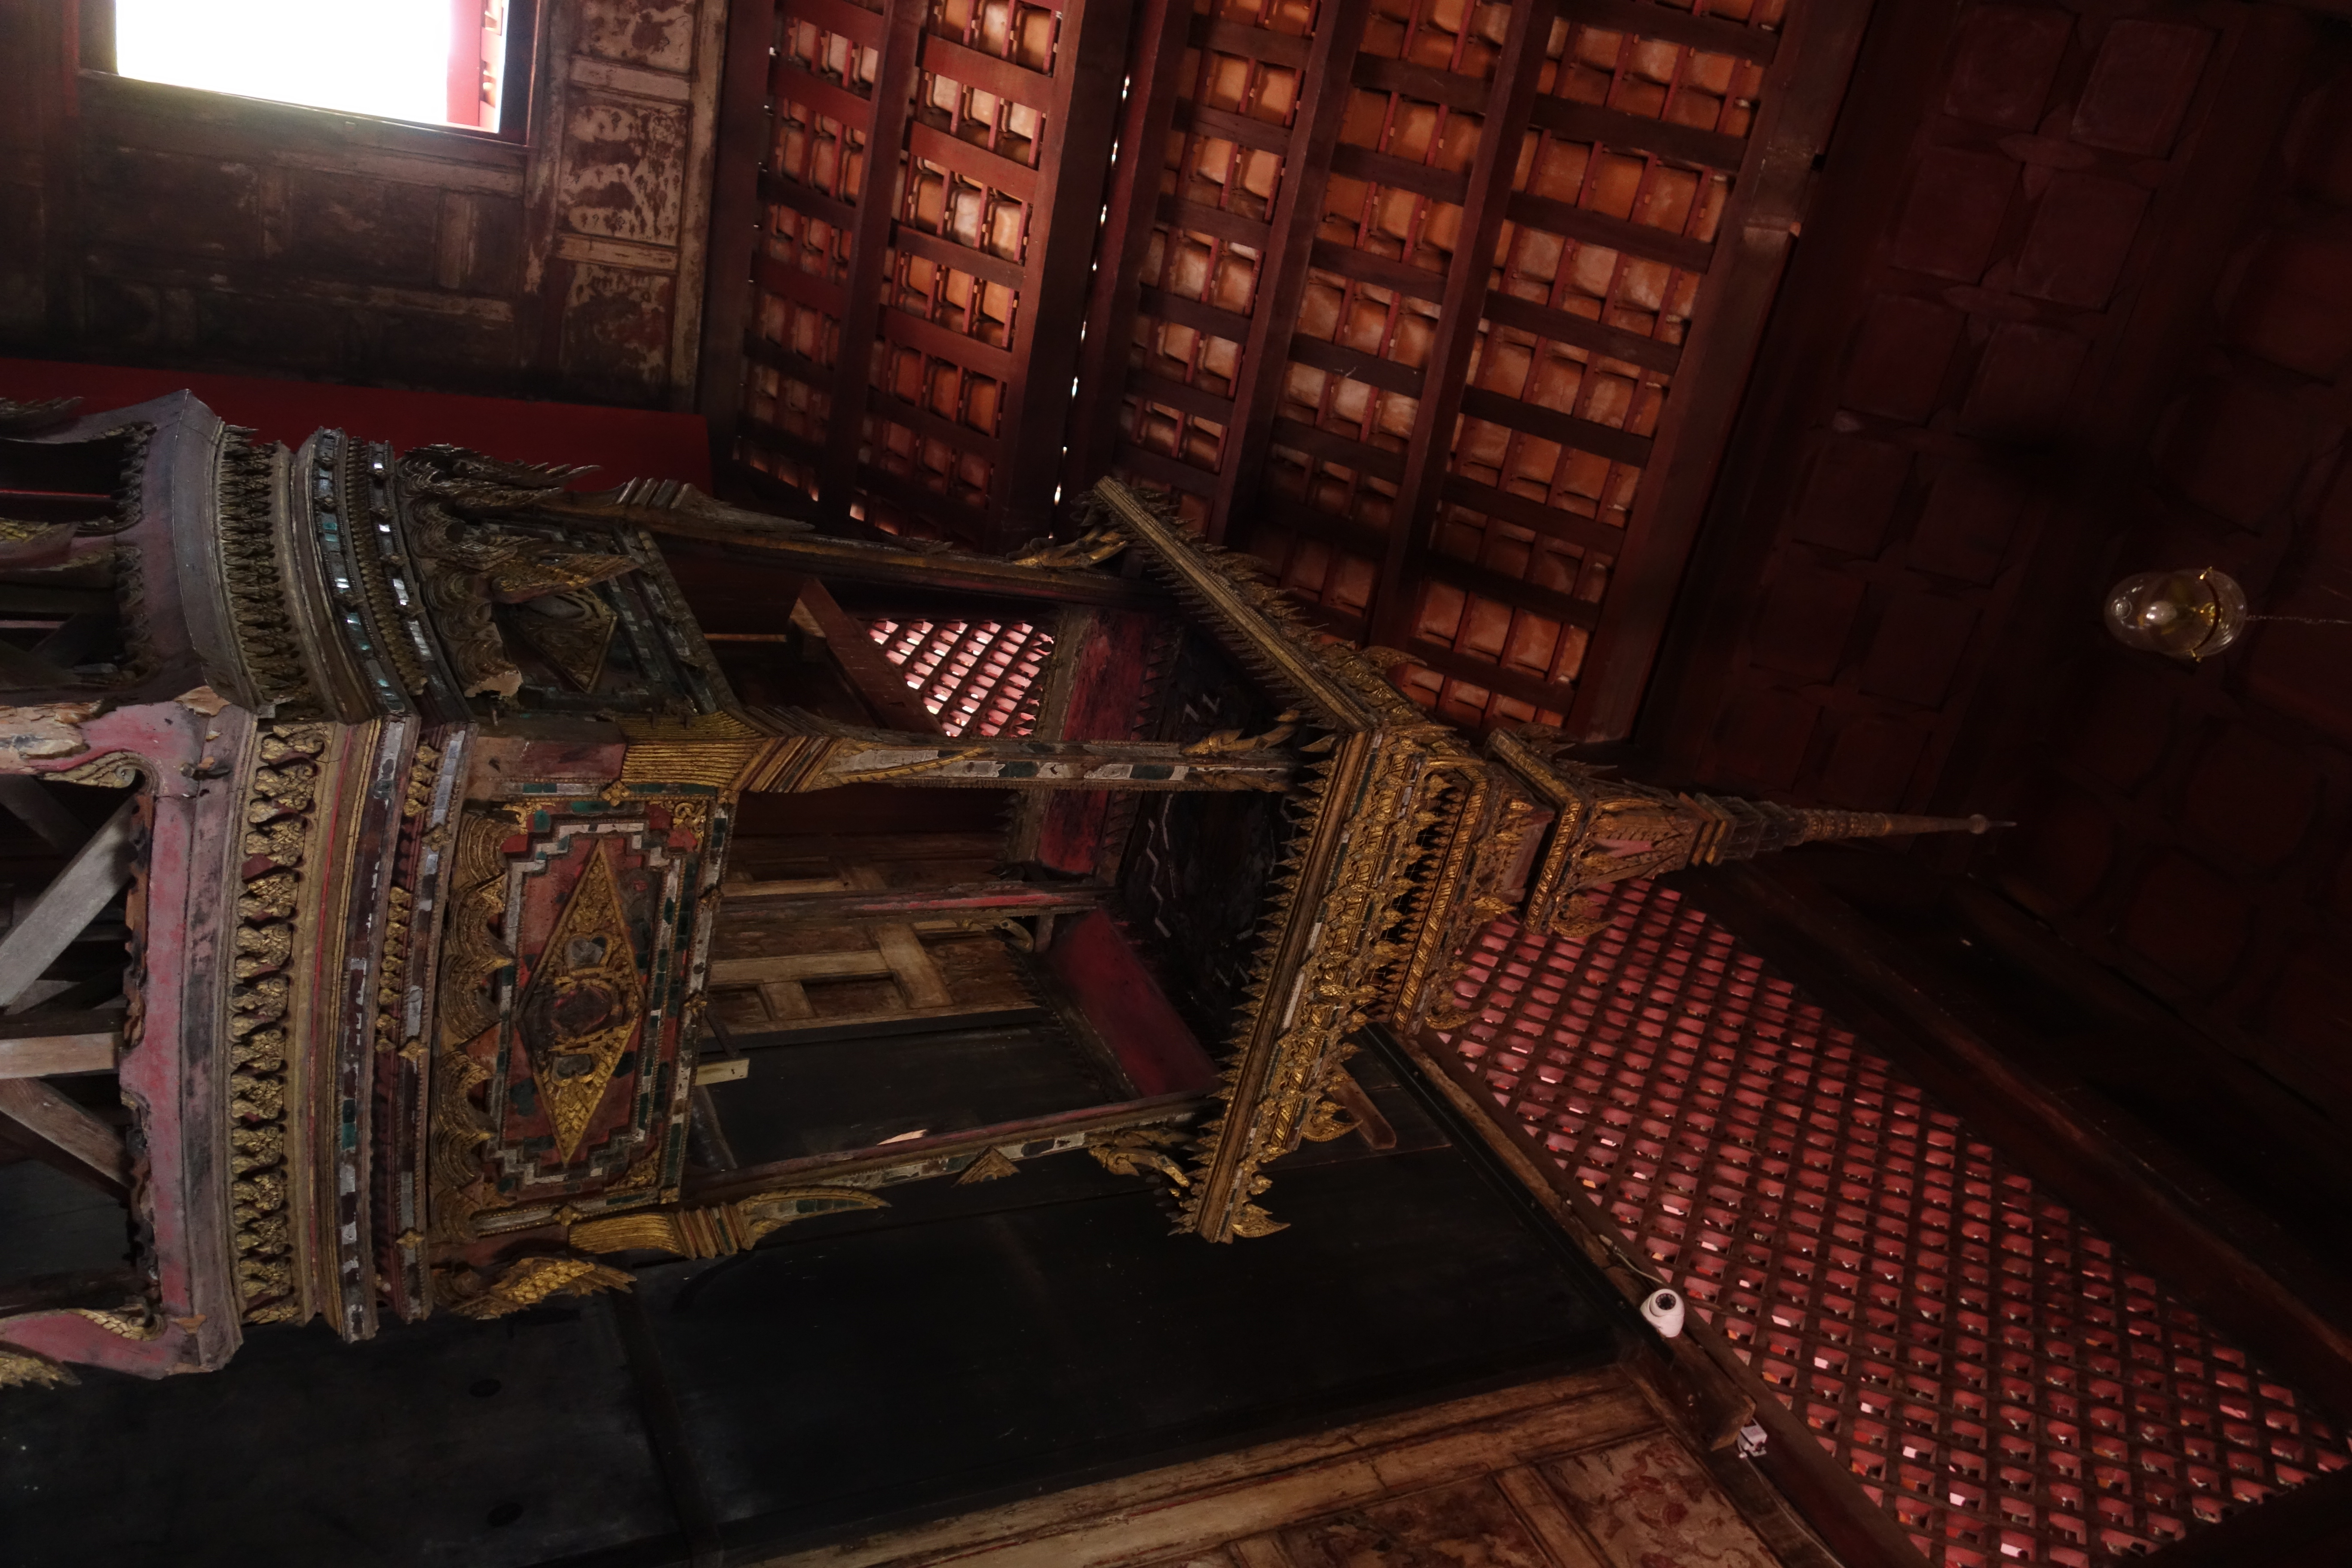
art, buddha, statue, Phetchaburi, thailand, furniture, room, screenshot, architecture, hardwood, floor, darkness, building